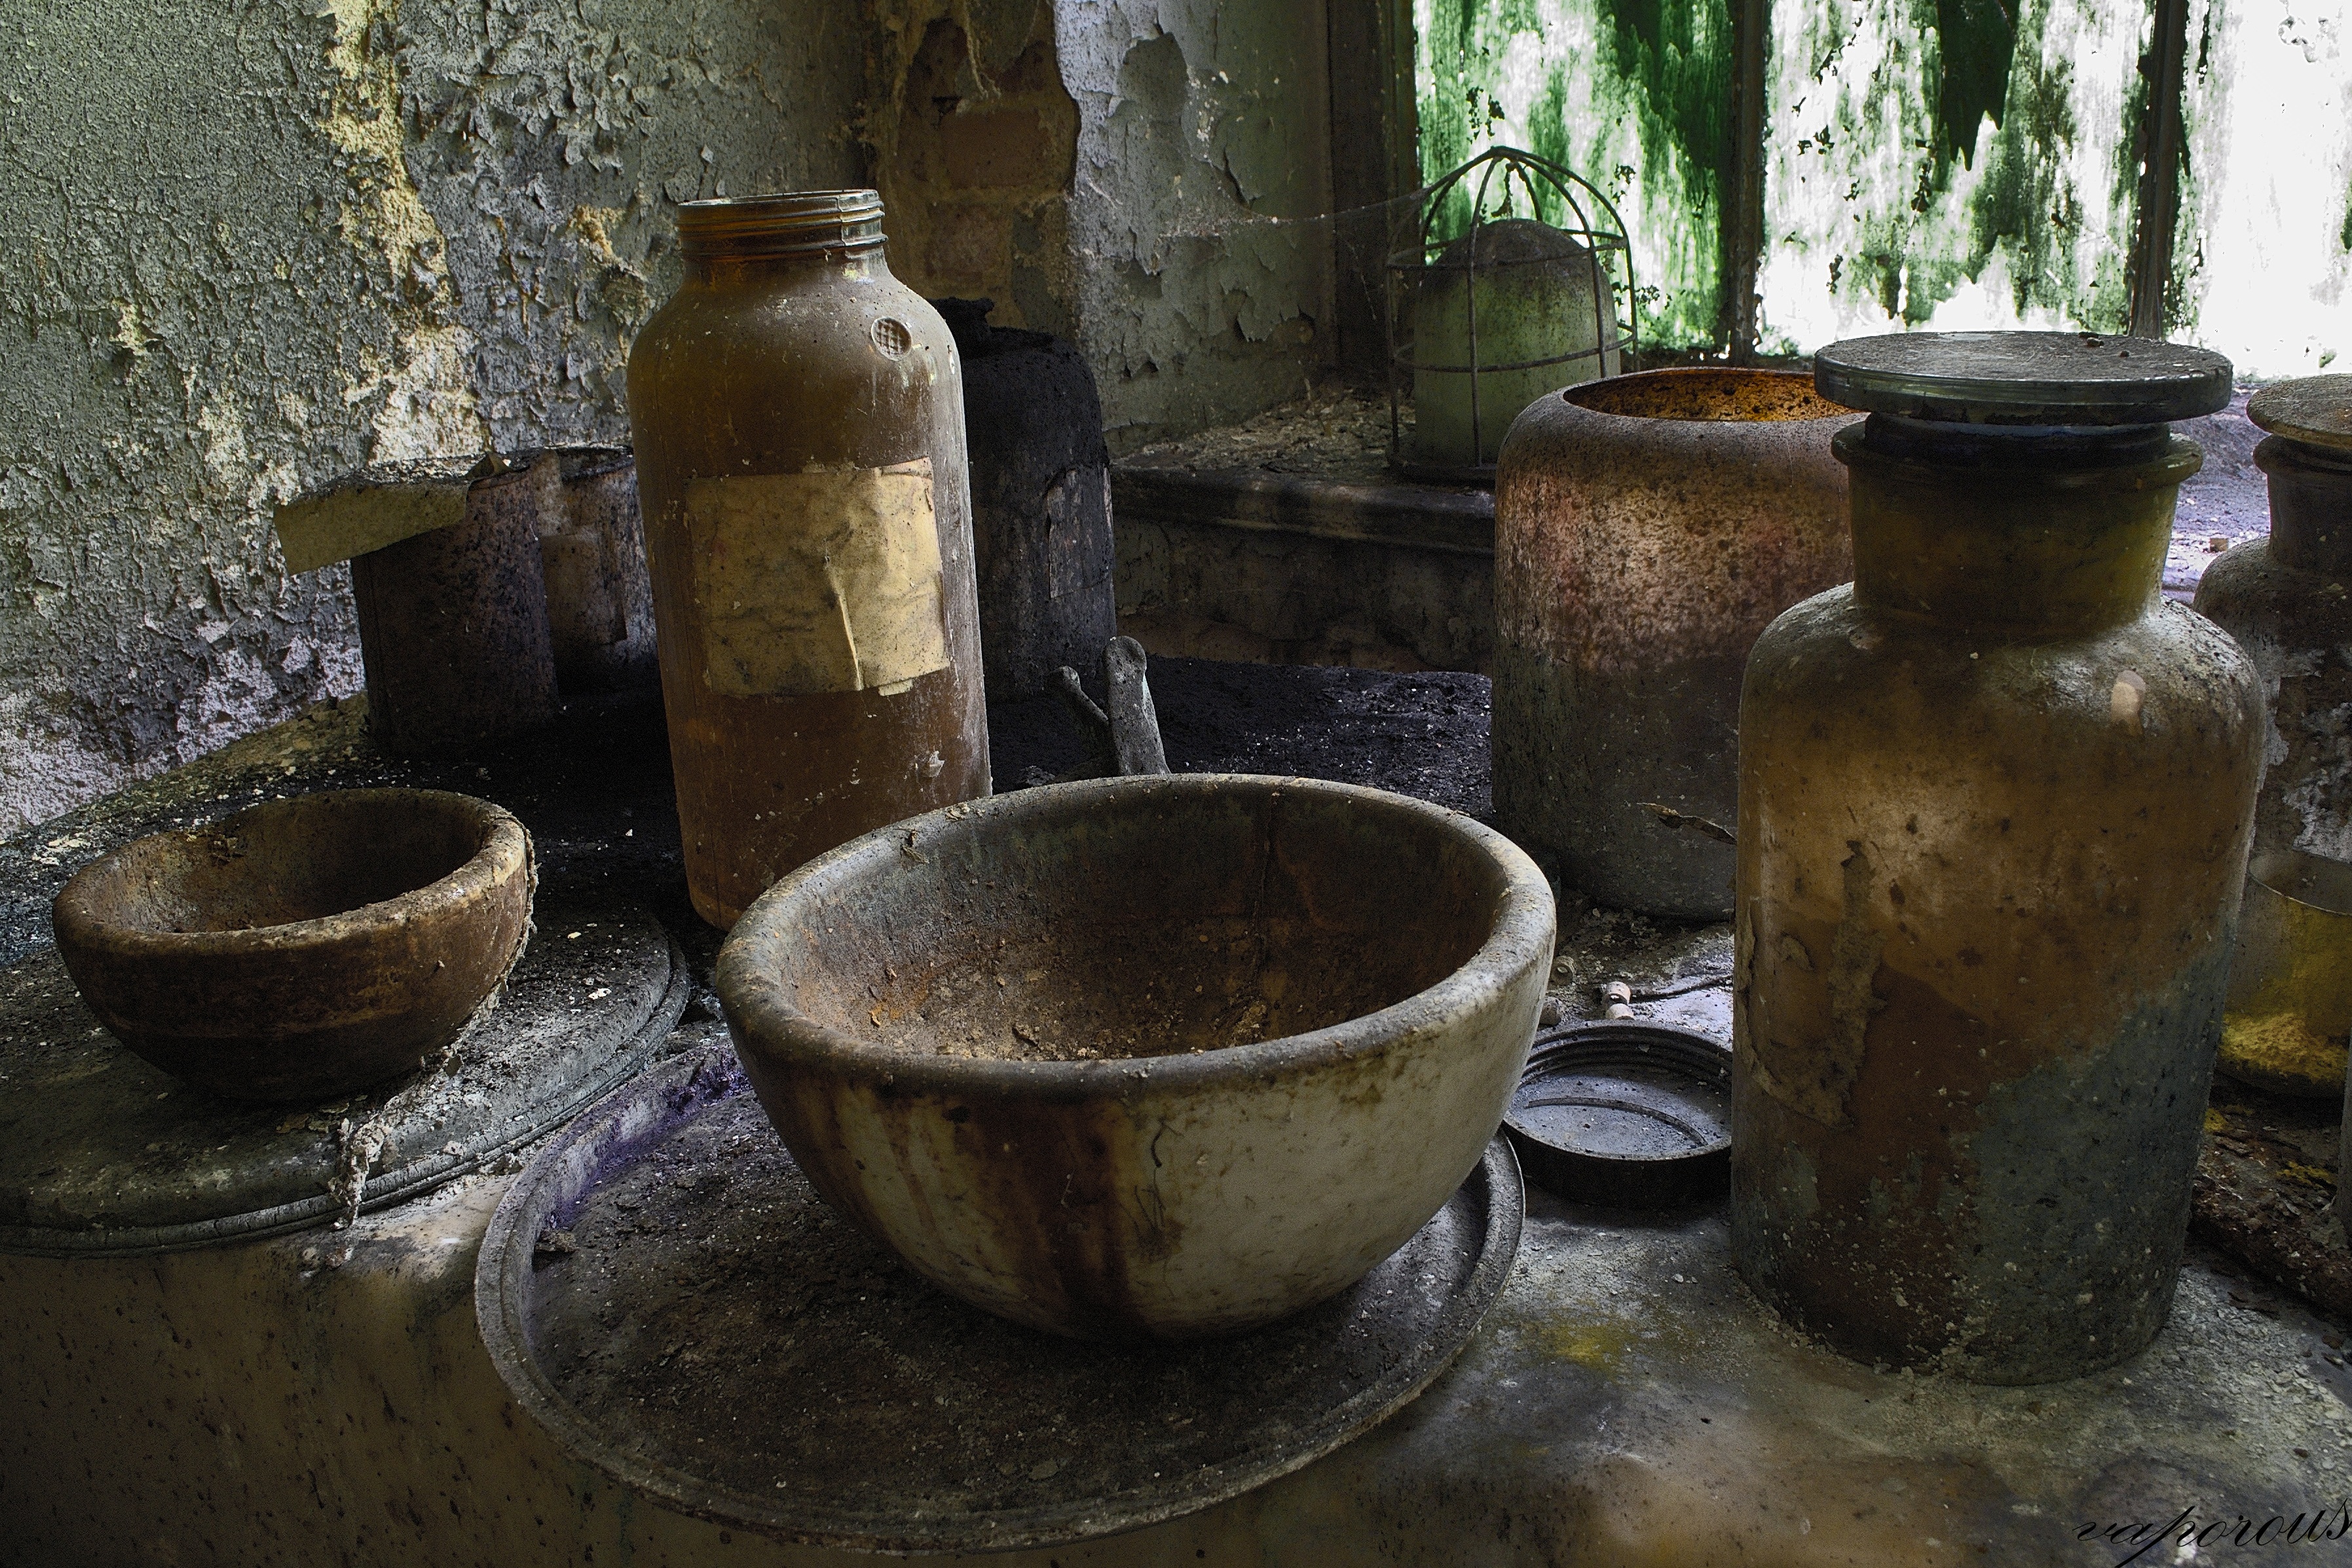
wood, old, ceramic, abandoned, factory, pottery, material, crash, art, temple, fountain, water feature, chemistry, man made object, ancient history, exploration of the